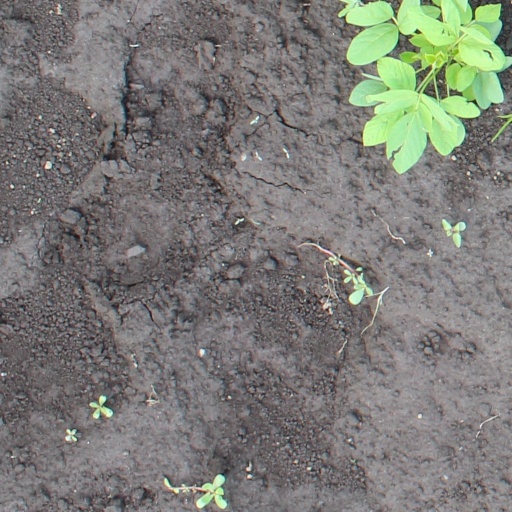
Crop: soybean